Juan Chapín

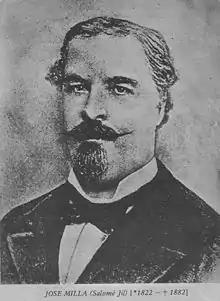
Guatemalan write José Milla y Vidaurre, who created Juan Chapin's character.

Milla y Vidaurre started describing the authentic "chapín"- that is, the typical Guatemalan- in his book "Cuadros de costumbres" -Custom portraits-,: «The real and genuine chapín type, such as it existed at the beginning of this century, it is vanishing, little by little, and maybe after a while it will disappear altogether. [...] The chapín is a group of good qualities and defects, making him very similar in this to the rest of the individuals in the human race, but with the difference that his virtues and drawbacks have certain peculiar character, resulting from special circumstances. He is friendly, a good host, a helping hand, religious, smart; and even though in general he is not talented when it comes to initiative, he is particularly apt to imitate what others have already invented. He has had a hard life and is no coward in the face of danger. Likes to tell tall tales; after the first impressions, his natural good judgment analyzes and discusses, and if, like it often happens, he finds out that we was admiring a low worthy object, he turns his back to it and forgets about his yesterday idol. The chapín is apathetic and customary; he does not go to appointments, and when he does, he is always tardy; he cares about others business a little too much and has an amazing ability to find the funny and ridiculous side of men and things. The true chapín (and here I do not speak about the one that has altered his type by adopting overseas manners), love his country with a passion, frequently understanding for country the city where he was born; and it as attached to his city as a turtle with its shell. For him, Guatemala is better than Paris; we would not change the chocolate for either tea nor coffee (in which he is absolutely right). He likes tamales more than the vol-au-vent, and prefers a ""pepián"" dish to the most delicious roastbeef. [...] He speaks an antique Spanish: "vos, habís, tené, andá"; and his conversation is adorned with Guatemalan slang, very expressive and colorful. He eats lunch at two in the afternoon: shaves on Thursdays and Sundays, unless he has a cold, in which case he does not do it even if his life depends on it; he is fifty years old, and he is still being called "niño fulano" -baby Joe-; he has been attending the same evening gathering for the last fifteen years, where he has a chronic love that will last until he or she goes six feet under.»